Eloy Room

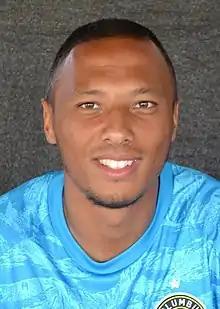
Room with Columbus Crew in 2019

Eloy Victor Room (born 6 February 1989) is a professional footballer who plays as a goalkeeper. He is currently a free agent. Born in the Netherlands, he plays for the Curaçao national team.